Swimming at the 2015 World Aquatics Championships – Women's 50 metre freestyle

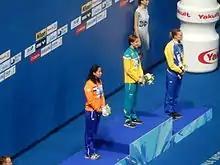
Victory Ceremony

The Women's 50 metre freestyle competition of the swimming events at the 2015 World Aquatics Championships was held on 8 August with the heats and the semifinals and 9 August with the final.